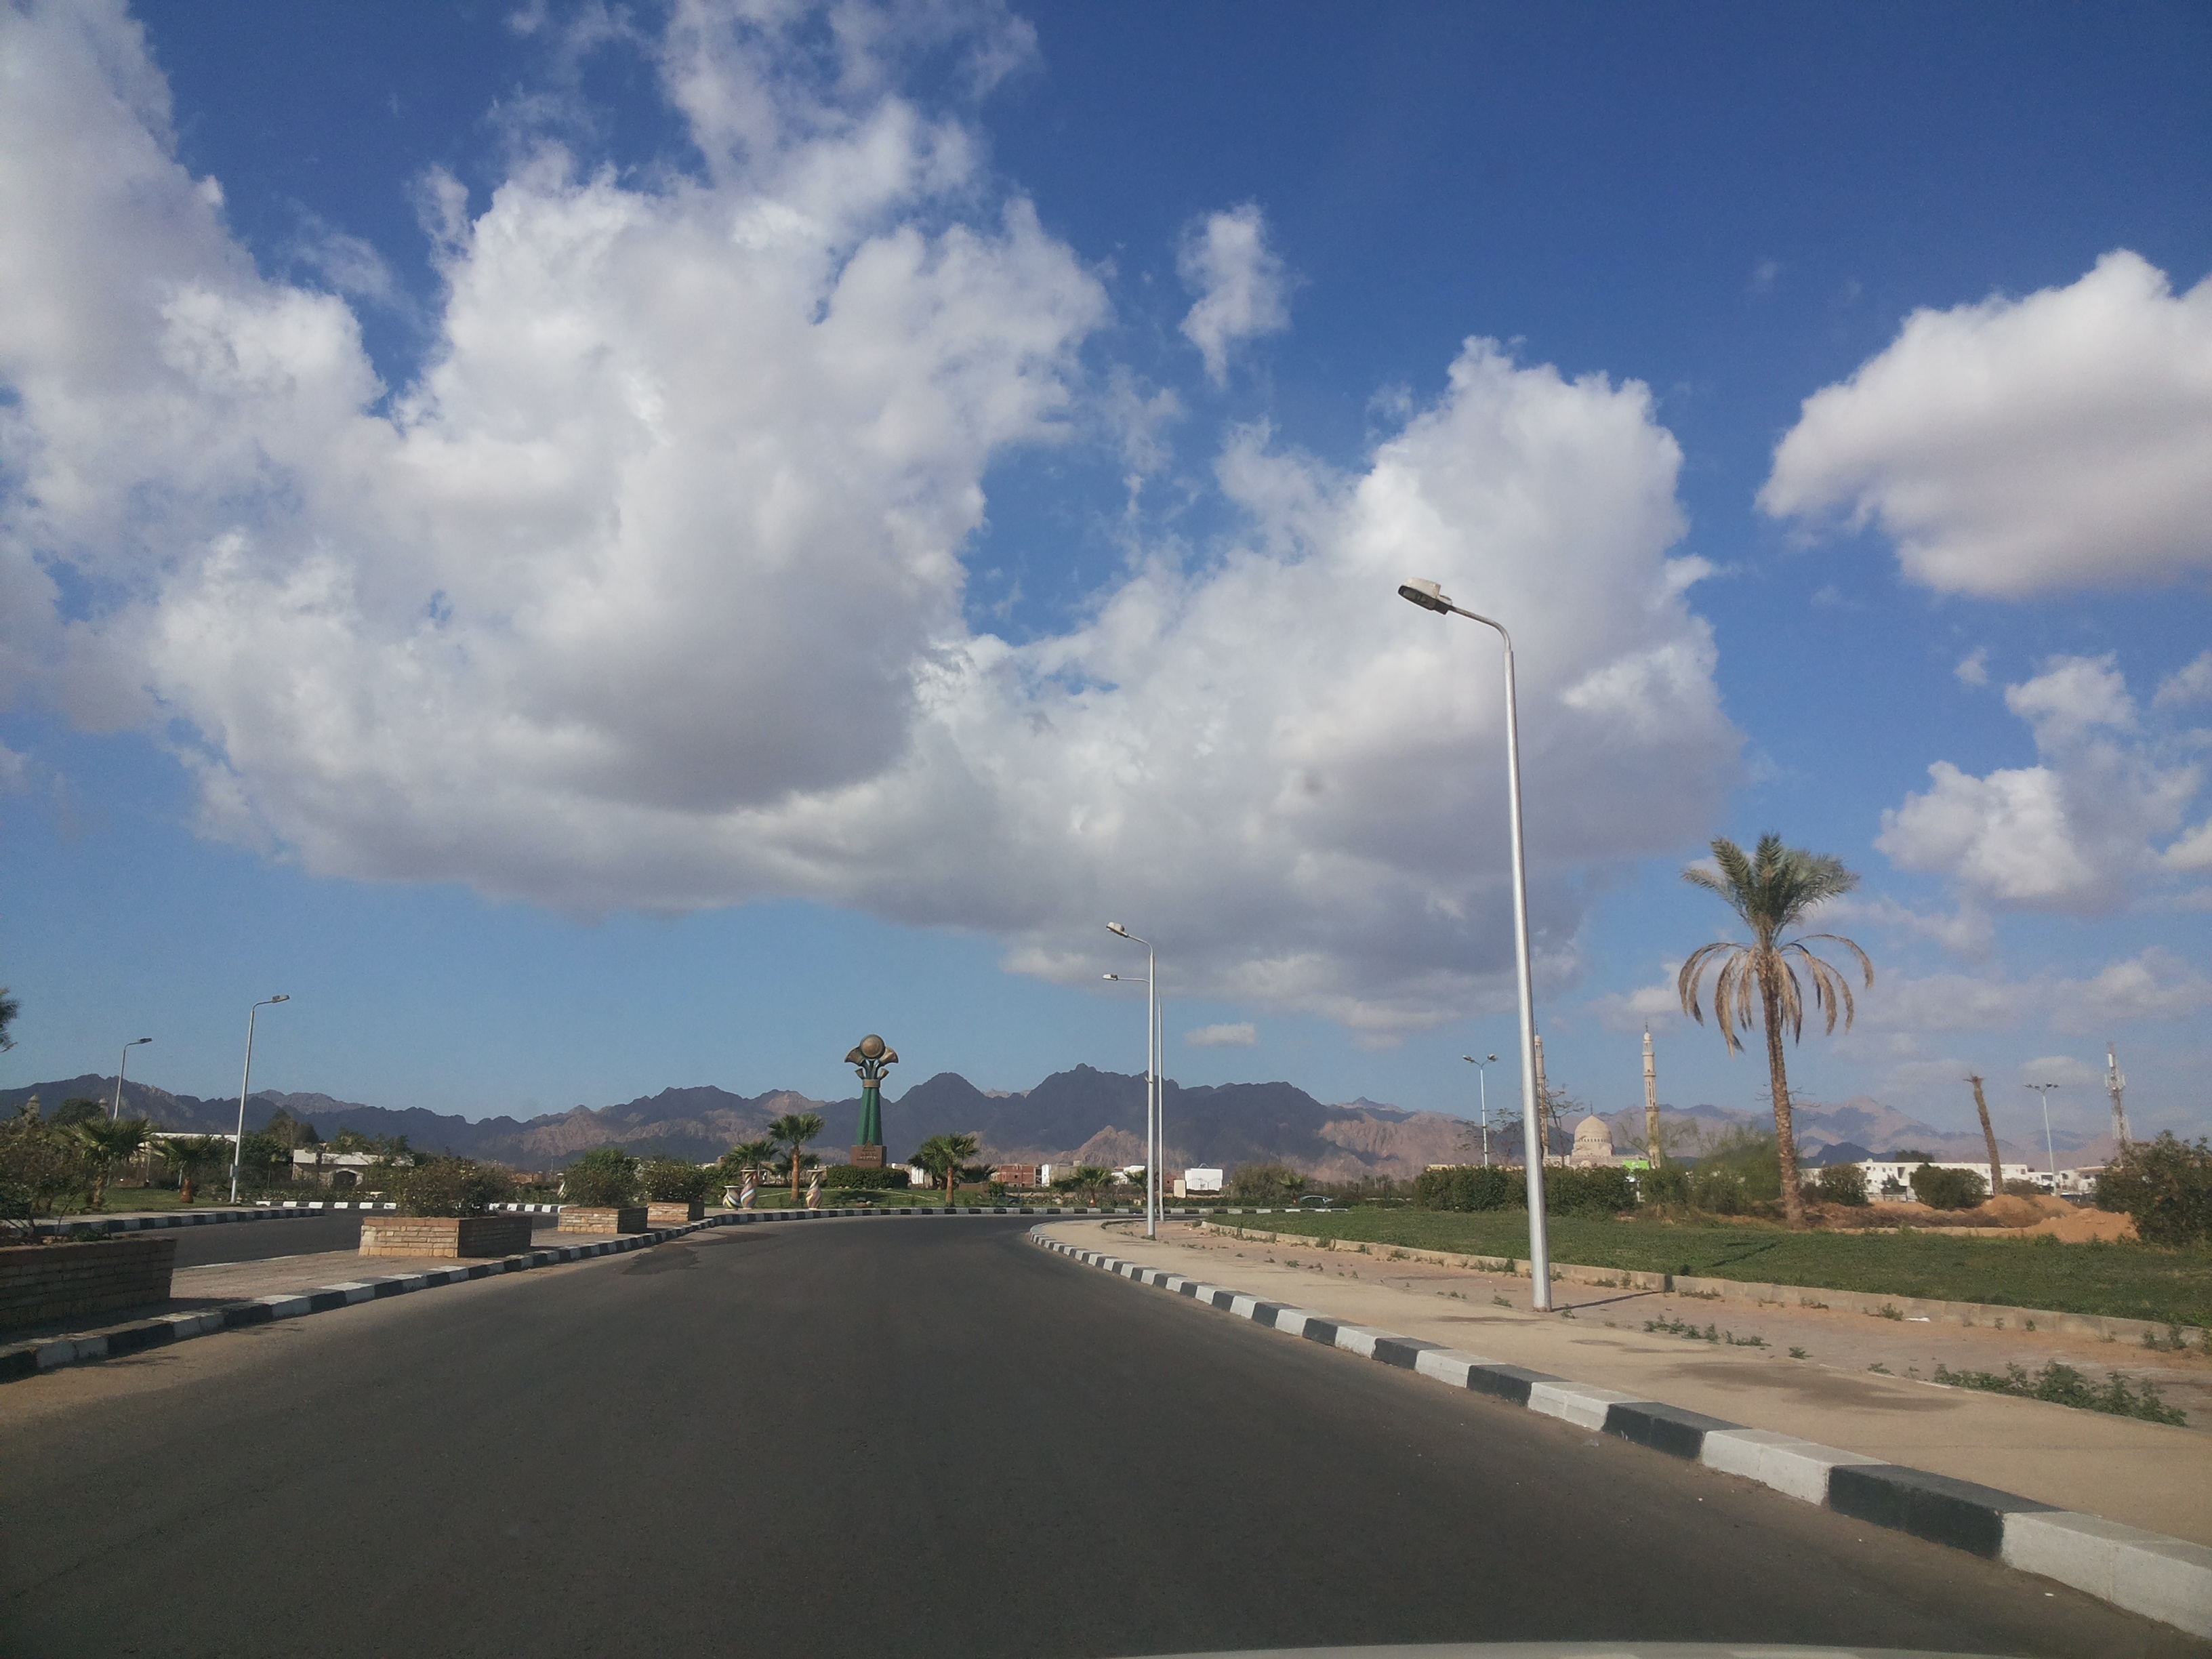
horizon, cloud, sky, road, street, highway, travel, egypt, road trip, infrastructure, sinai, residential area, sharm, controlled access highway